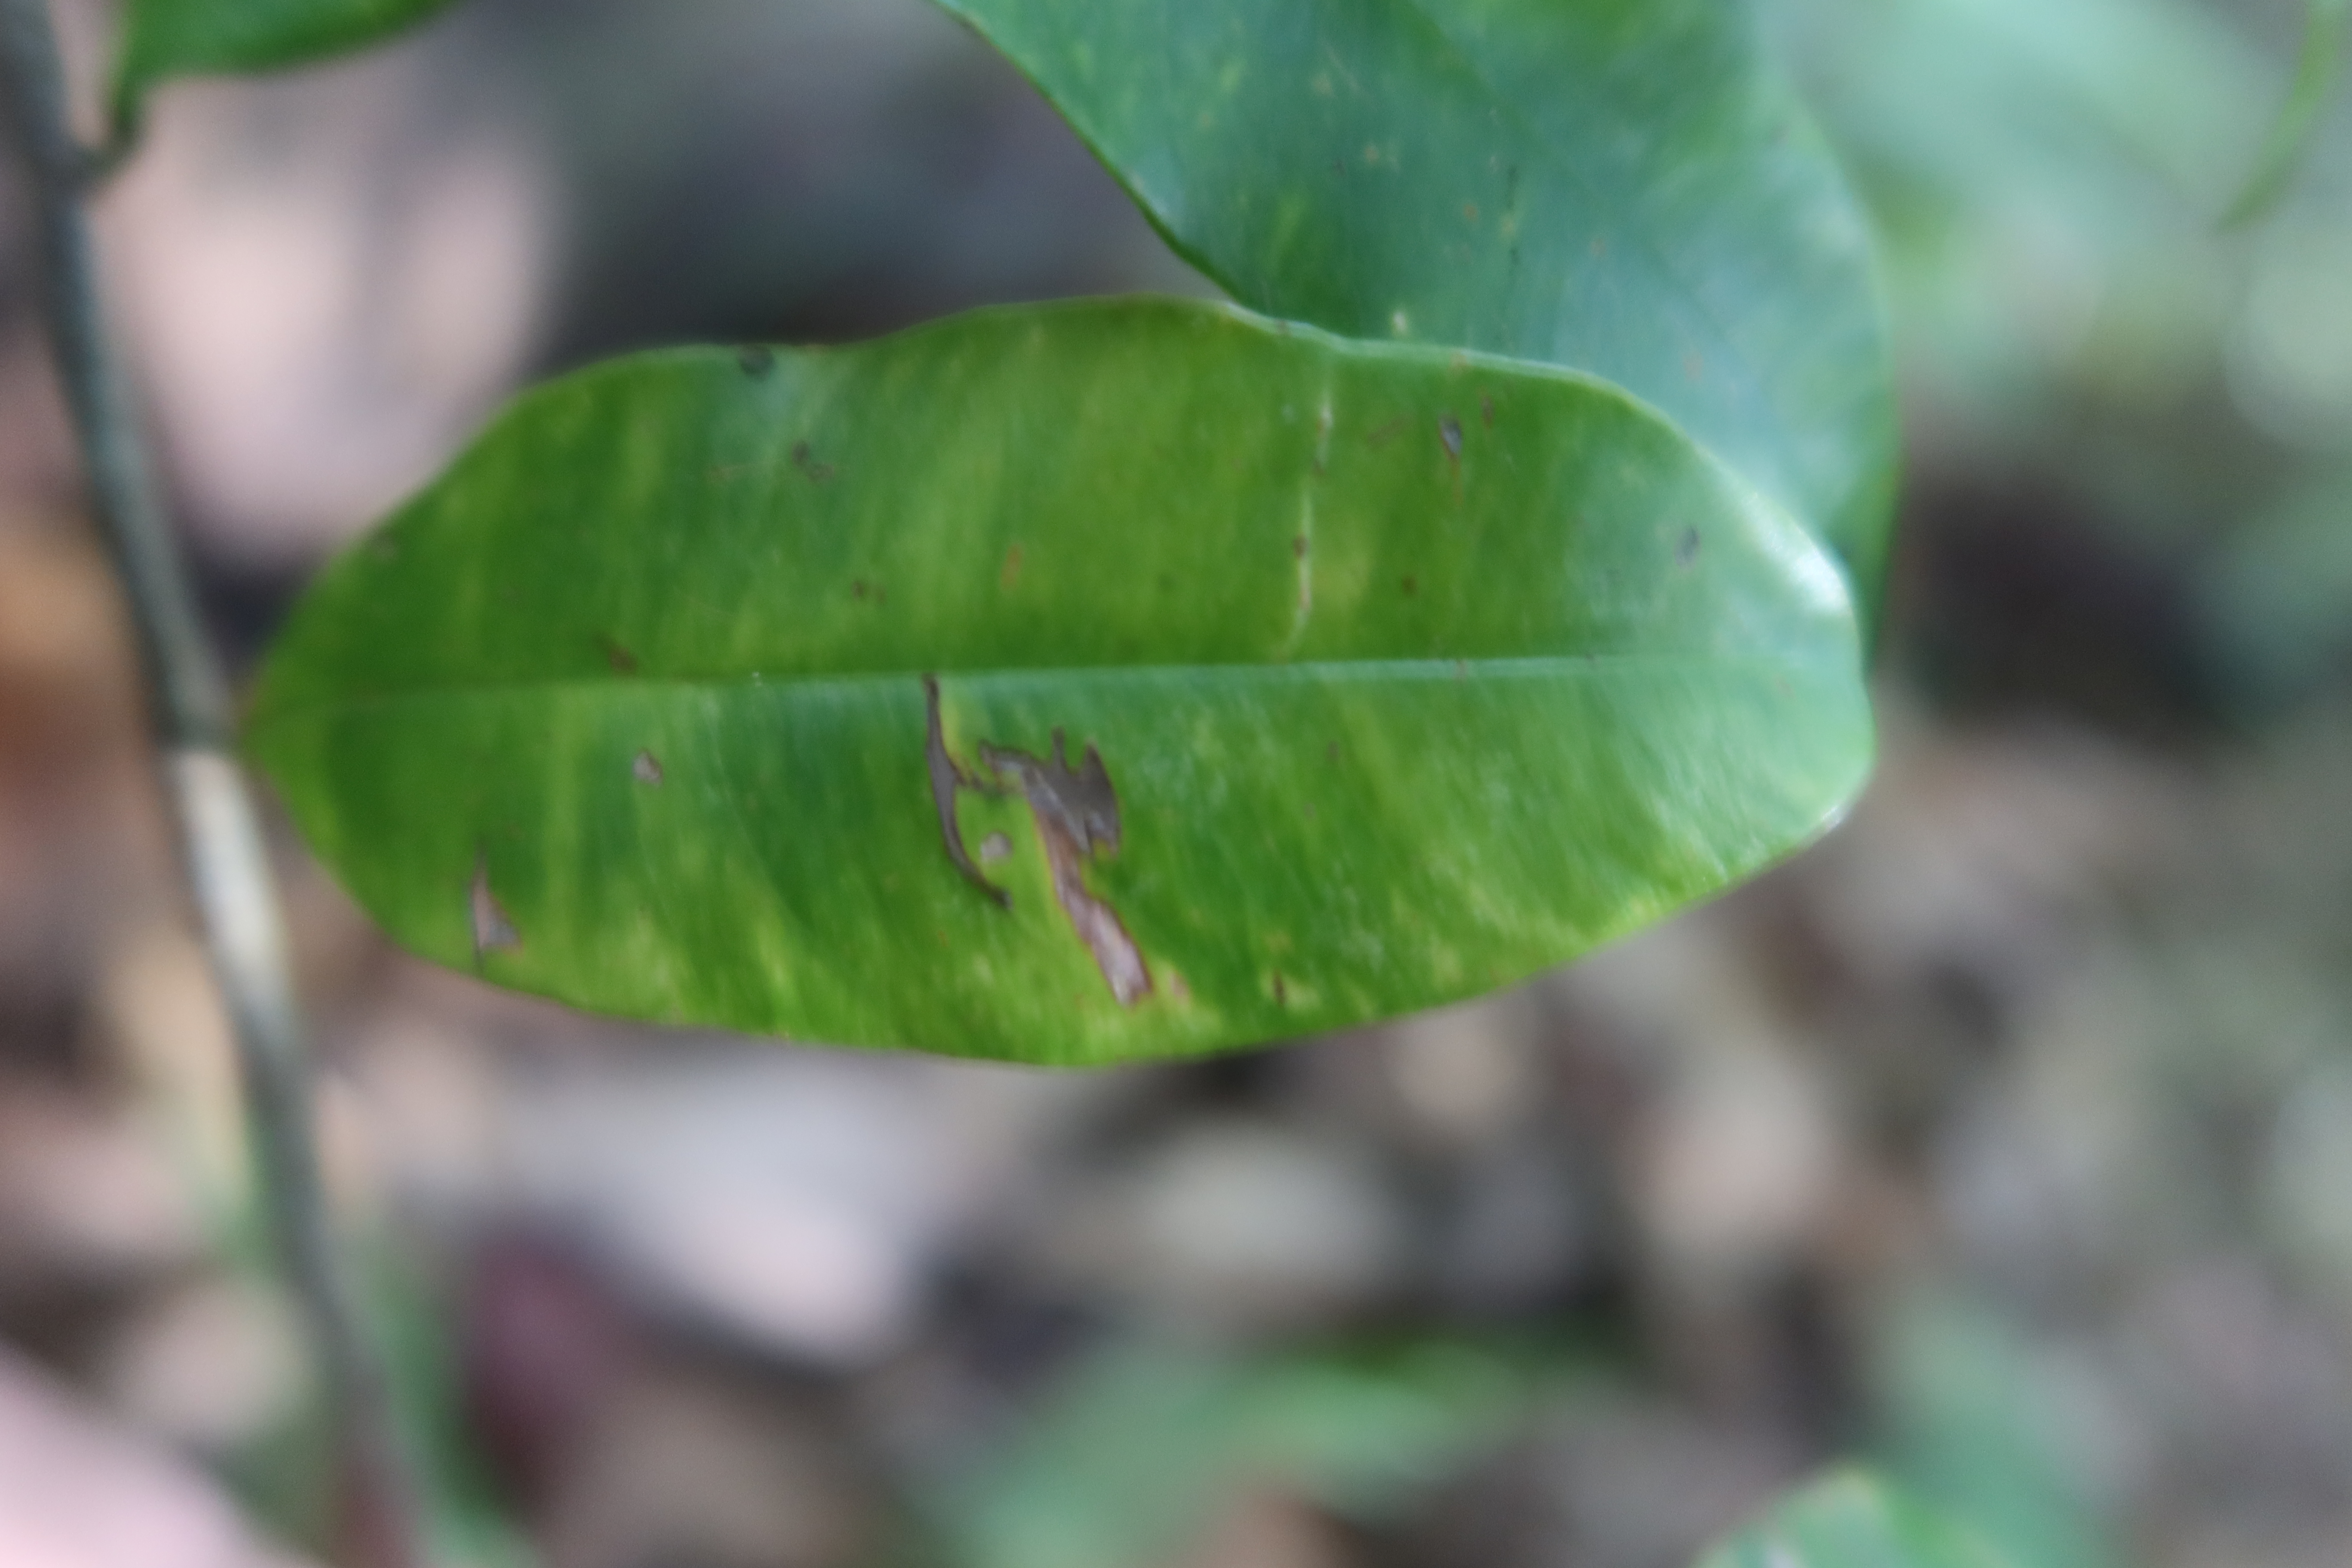
Label: Brown spots